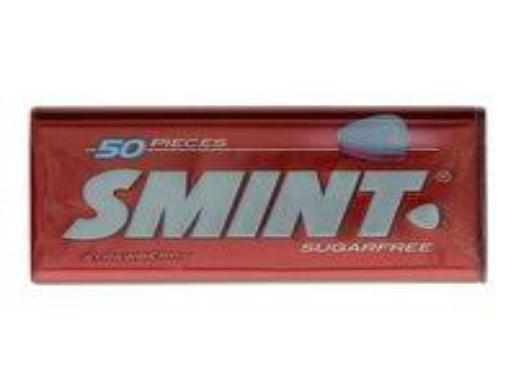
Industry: Food